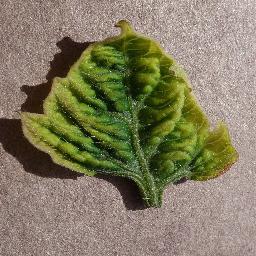
Label: Tomato___Tomato_Yellow_Leaf_Curl_Virus